Miguel Poventud

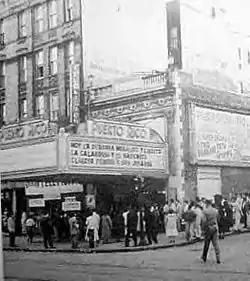
Teatro Puerto Rico in the 1950s

In New York, Poventud continued his primary and secondary education at P.S. 93 Elementary School, then at Joan of Arc High School.